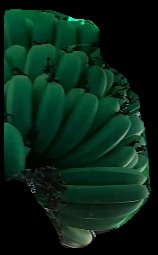
Variety: pachbale
Grade: grade1